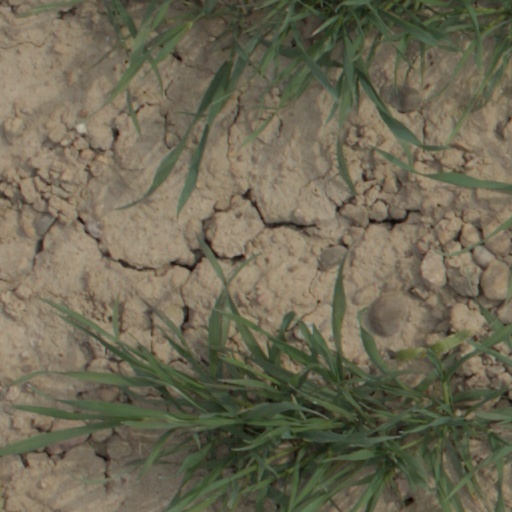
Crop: wheat